Troy

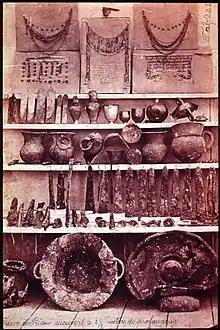
Artifacts which Schliemann dubbed "Priam's Treasure"

In 1868, German businessman Heinrich Schliemann visited Calvert, and secured permission to excavate Hisarlık. At this point in time, the mound was about 200 meters long and somewhat less than 150 meters wide. It rose 31.2 meters above the plain and 38.5 meters above sea level.